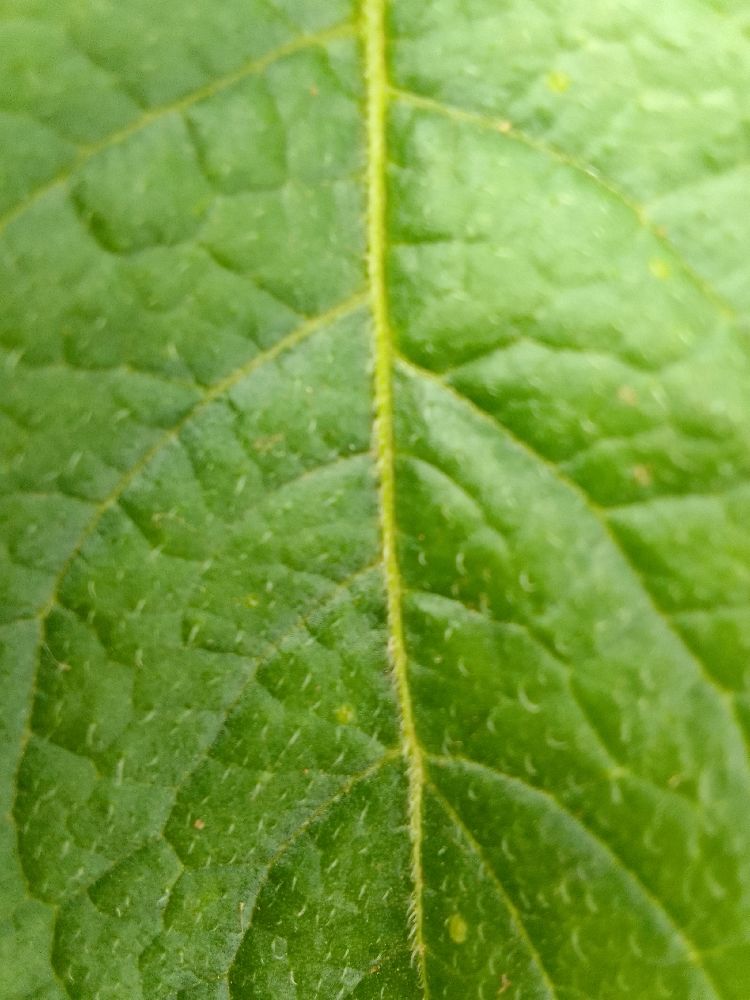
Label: Healthy